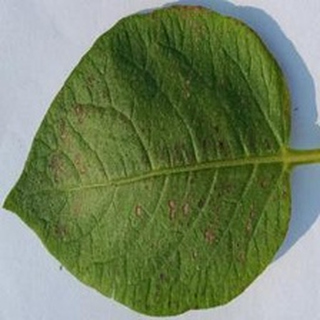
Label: potato_early_blight